Dewarick Spencer

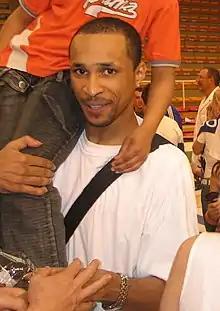
Sepencer in 2007

Dewarick Antwain Spencer (born May 4, 1982) is an American professional basketball player who plays for AlKaramah SC of the Syrian Basketball League . Nicknamed "Dee," he is tall and plays both point guard and shooting guard positions.